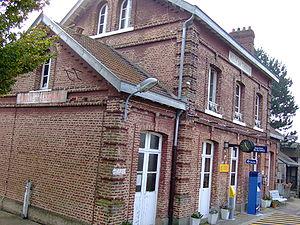
La gare vue depuis un TER en direction de Beauvais